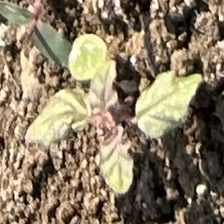
Weed species: Punarnava _(Boerhaavia diffusa)